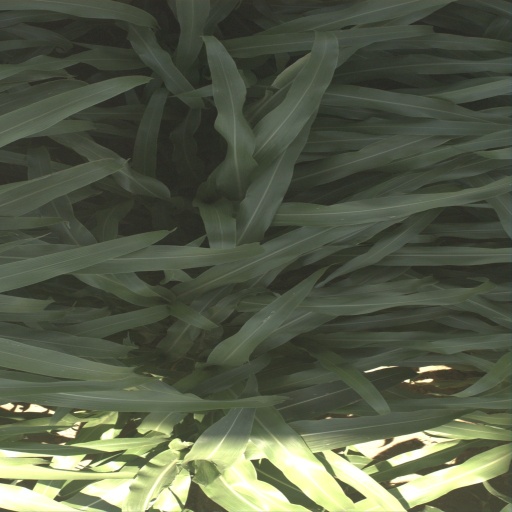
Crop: sorghum